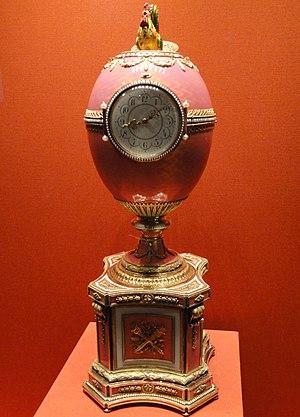
Les œufs de Fabergé sont des objets précieux créés par le joaillier Pierre-Karl Fabergé.